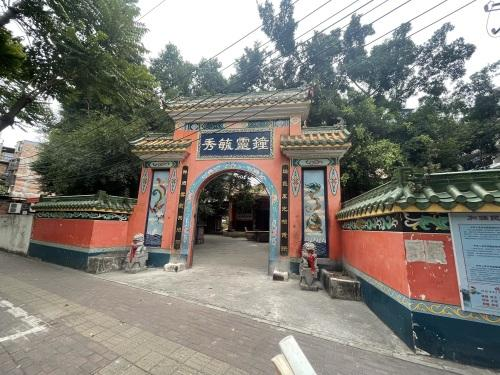
地标名称：伏波庙
所在城市：南宁市·江南区